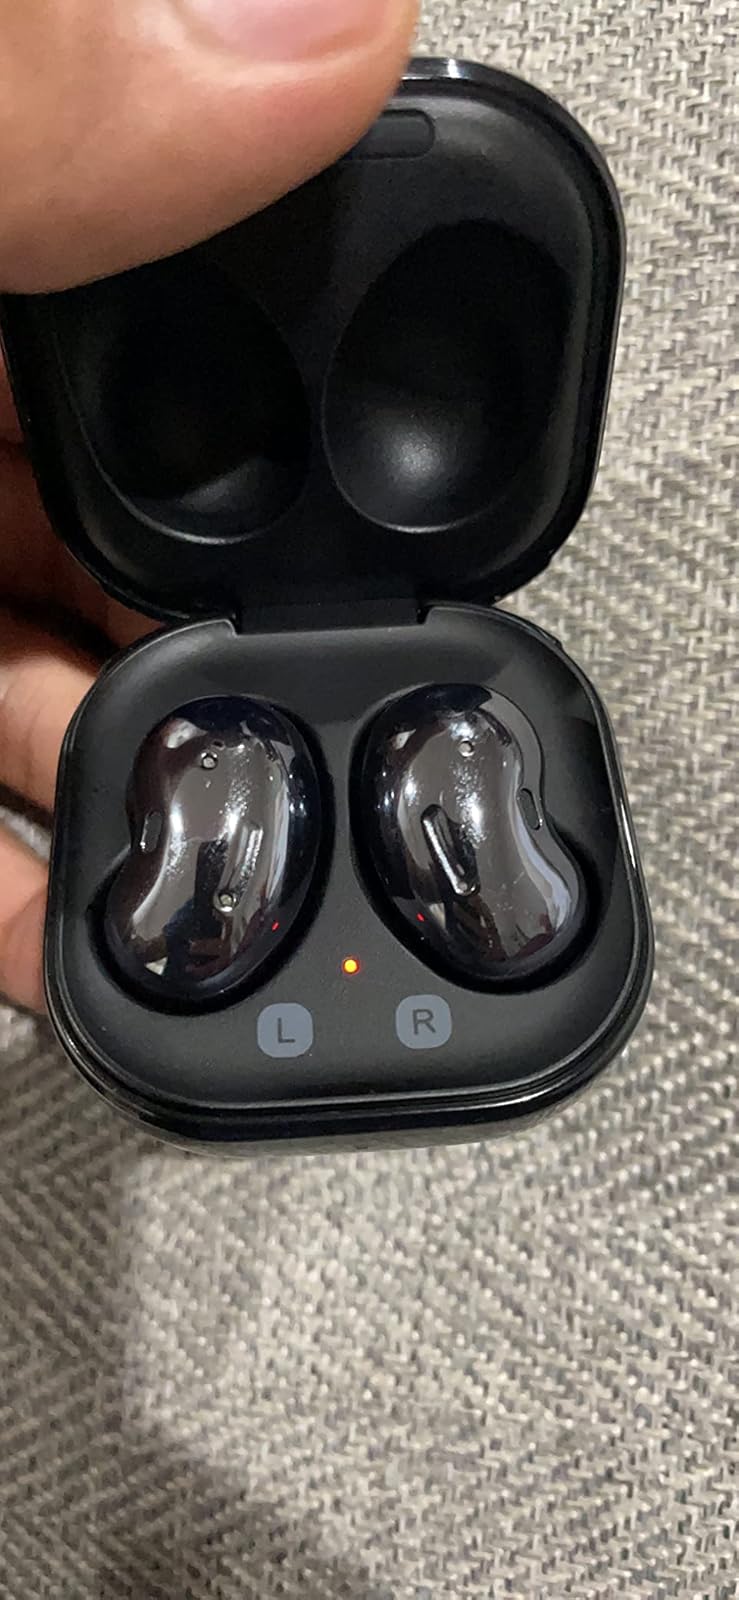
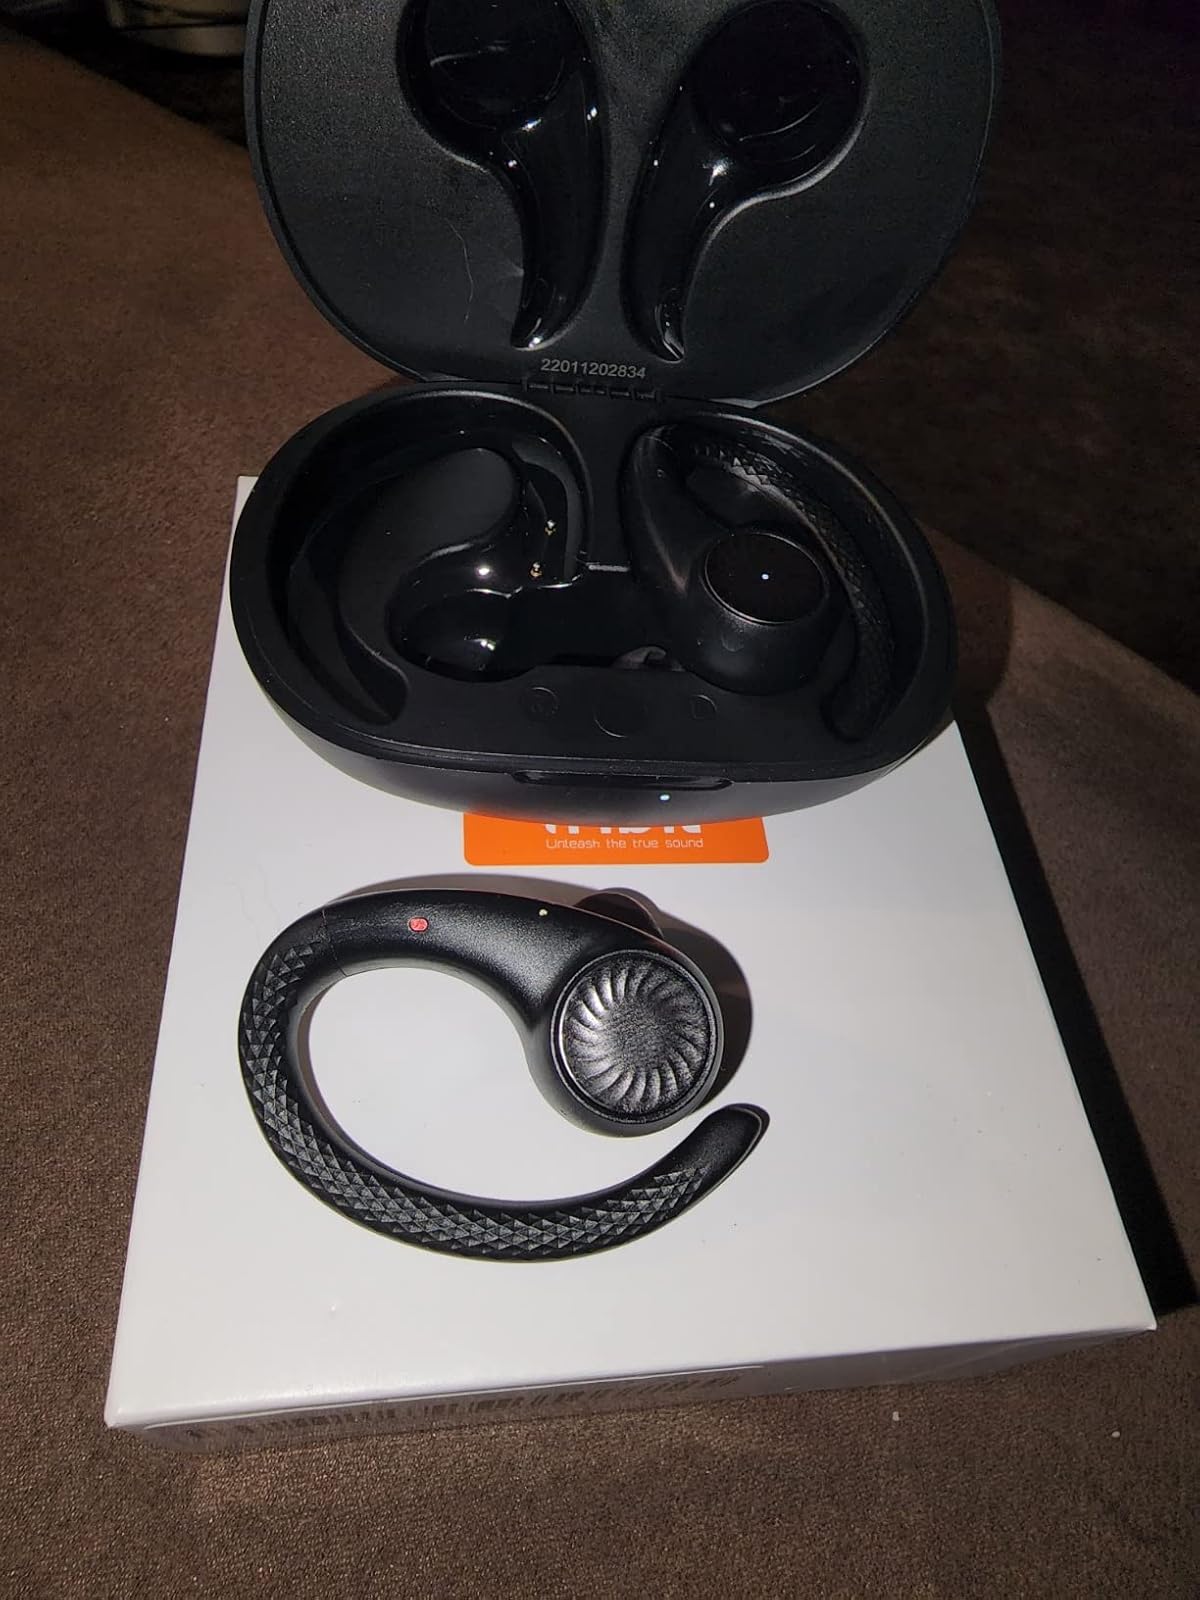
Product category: earbuds
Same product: no